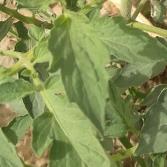
Crop: Tomato
Condition: healthy-leaf